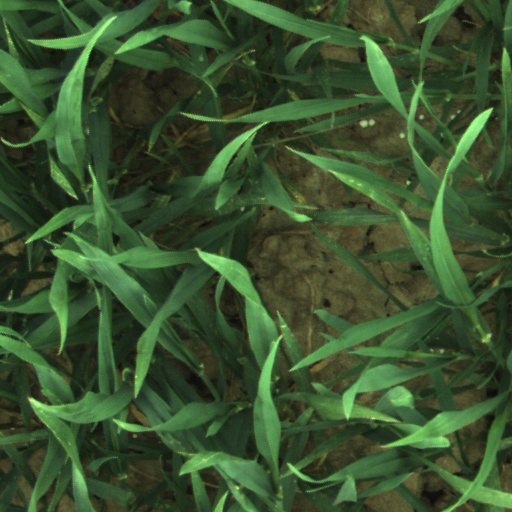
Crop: wheat